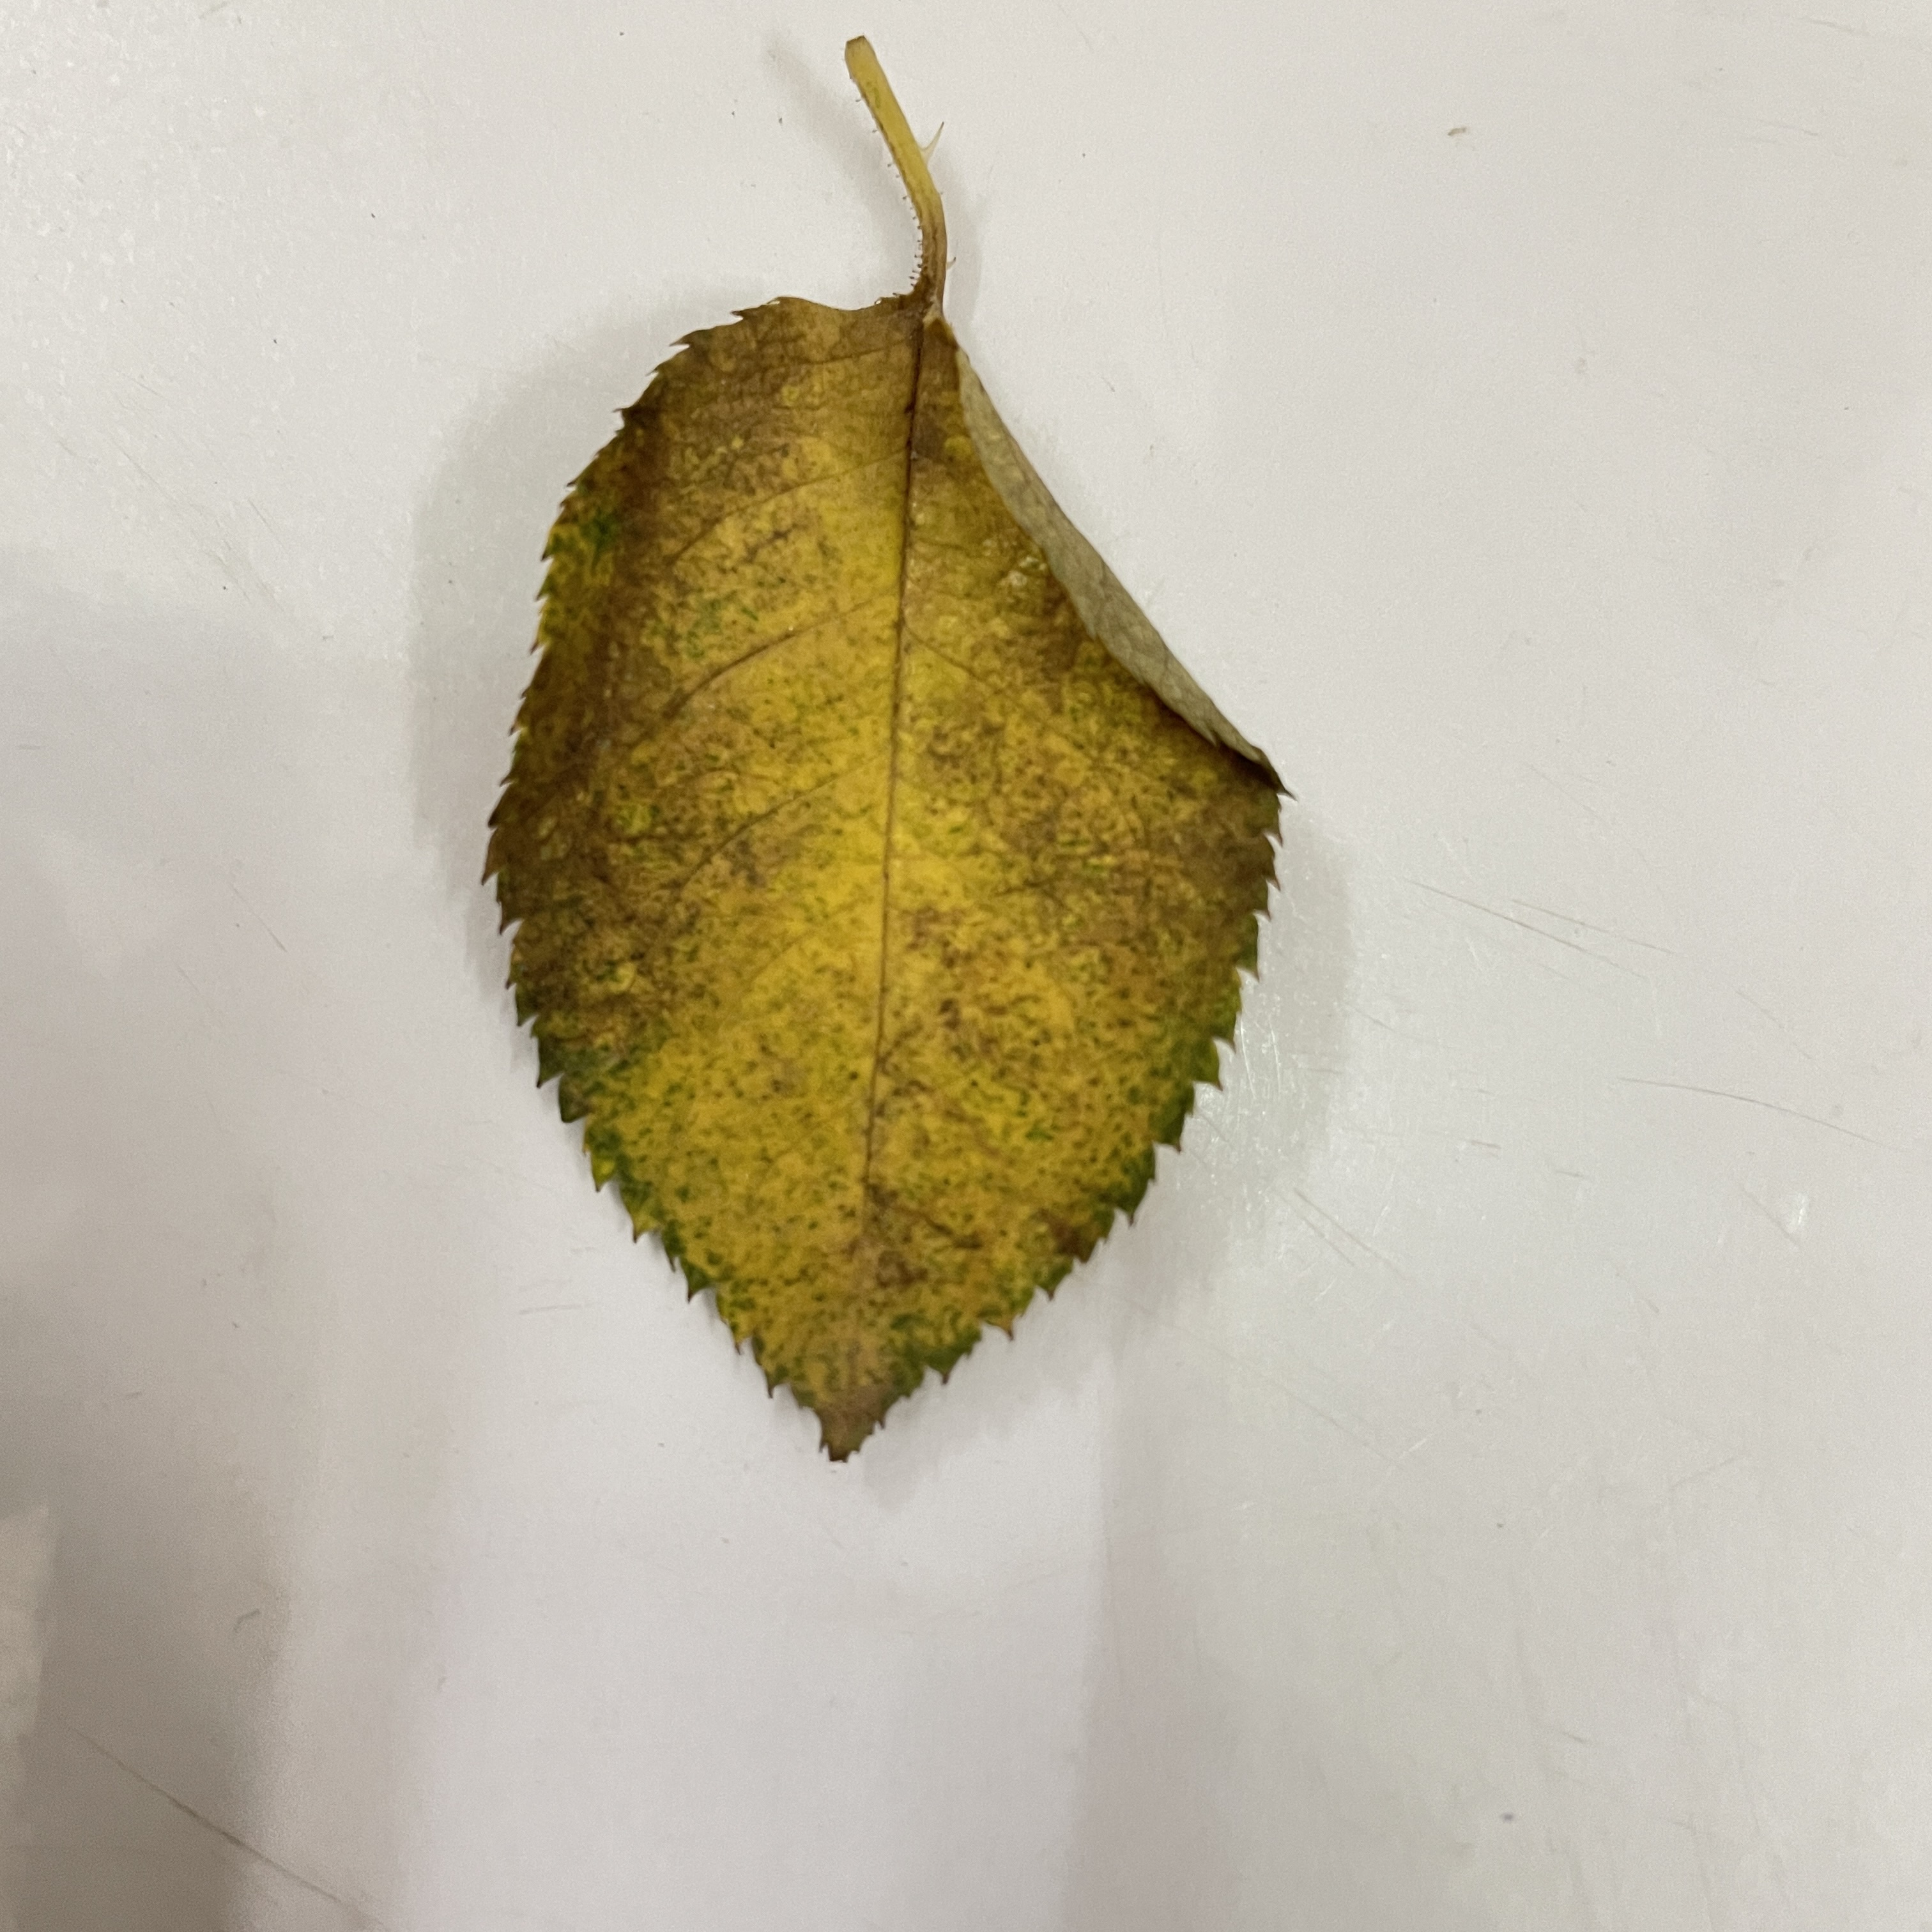
Label: Black Spot